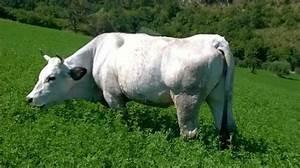
cow